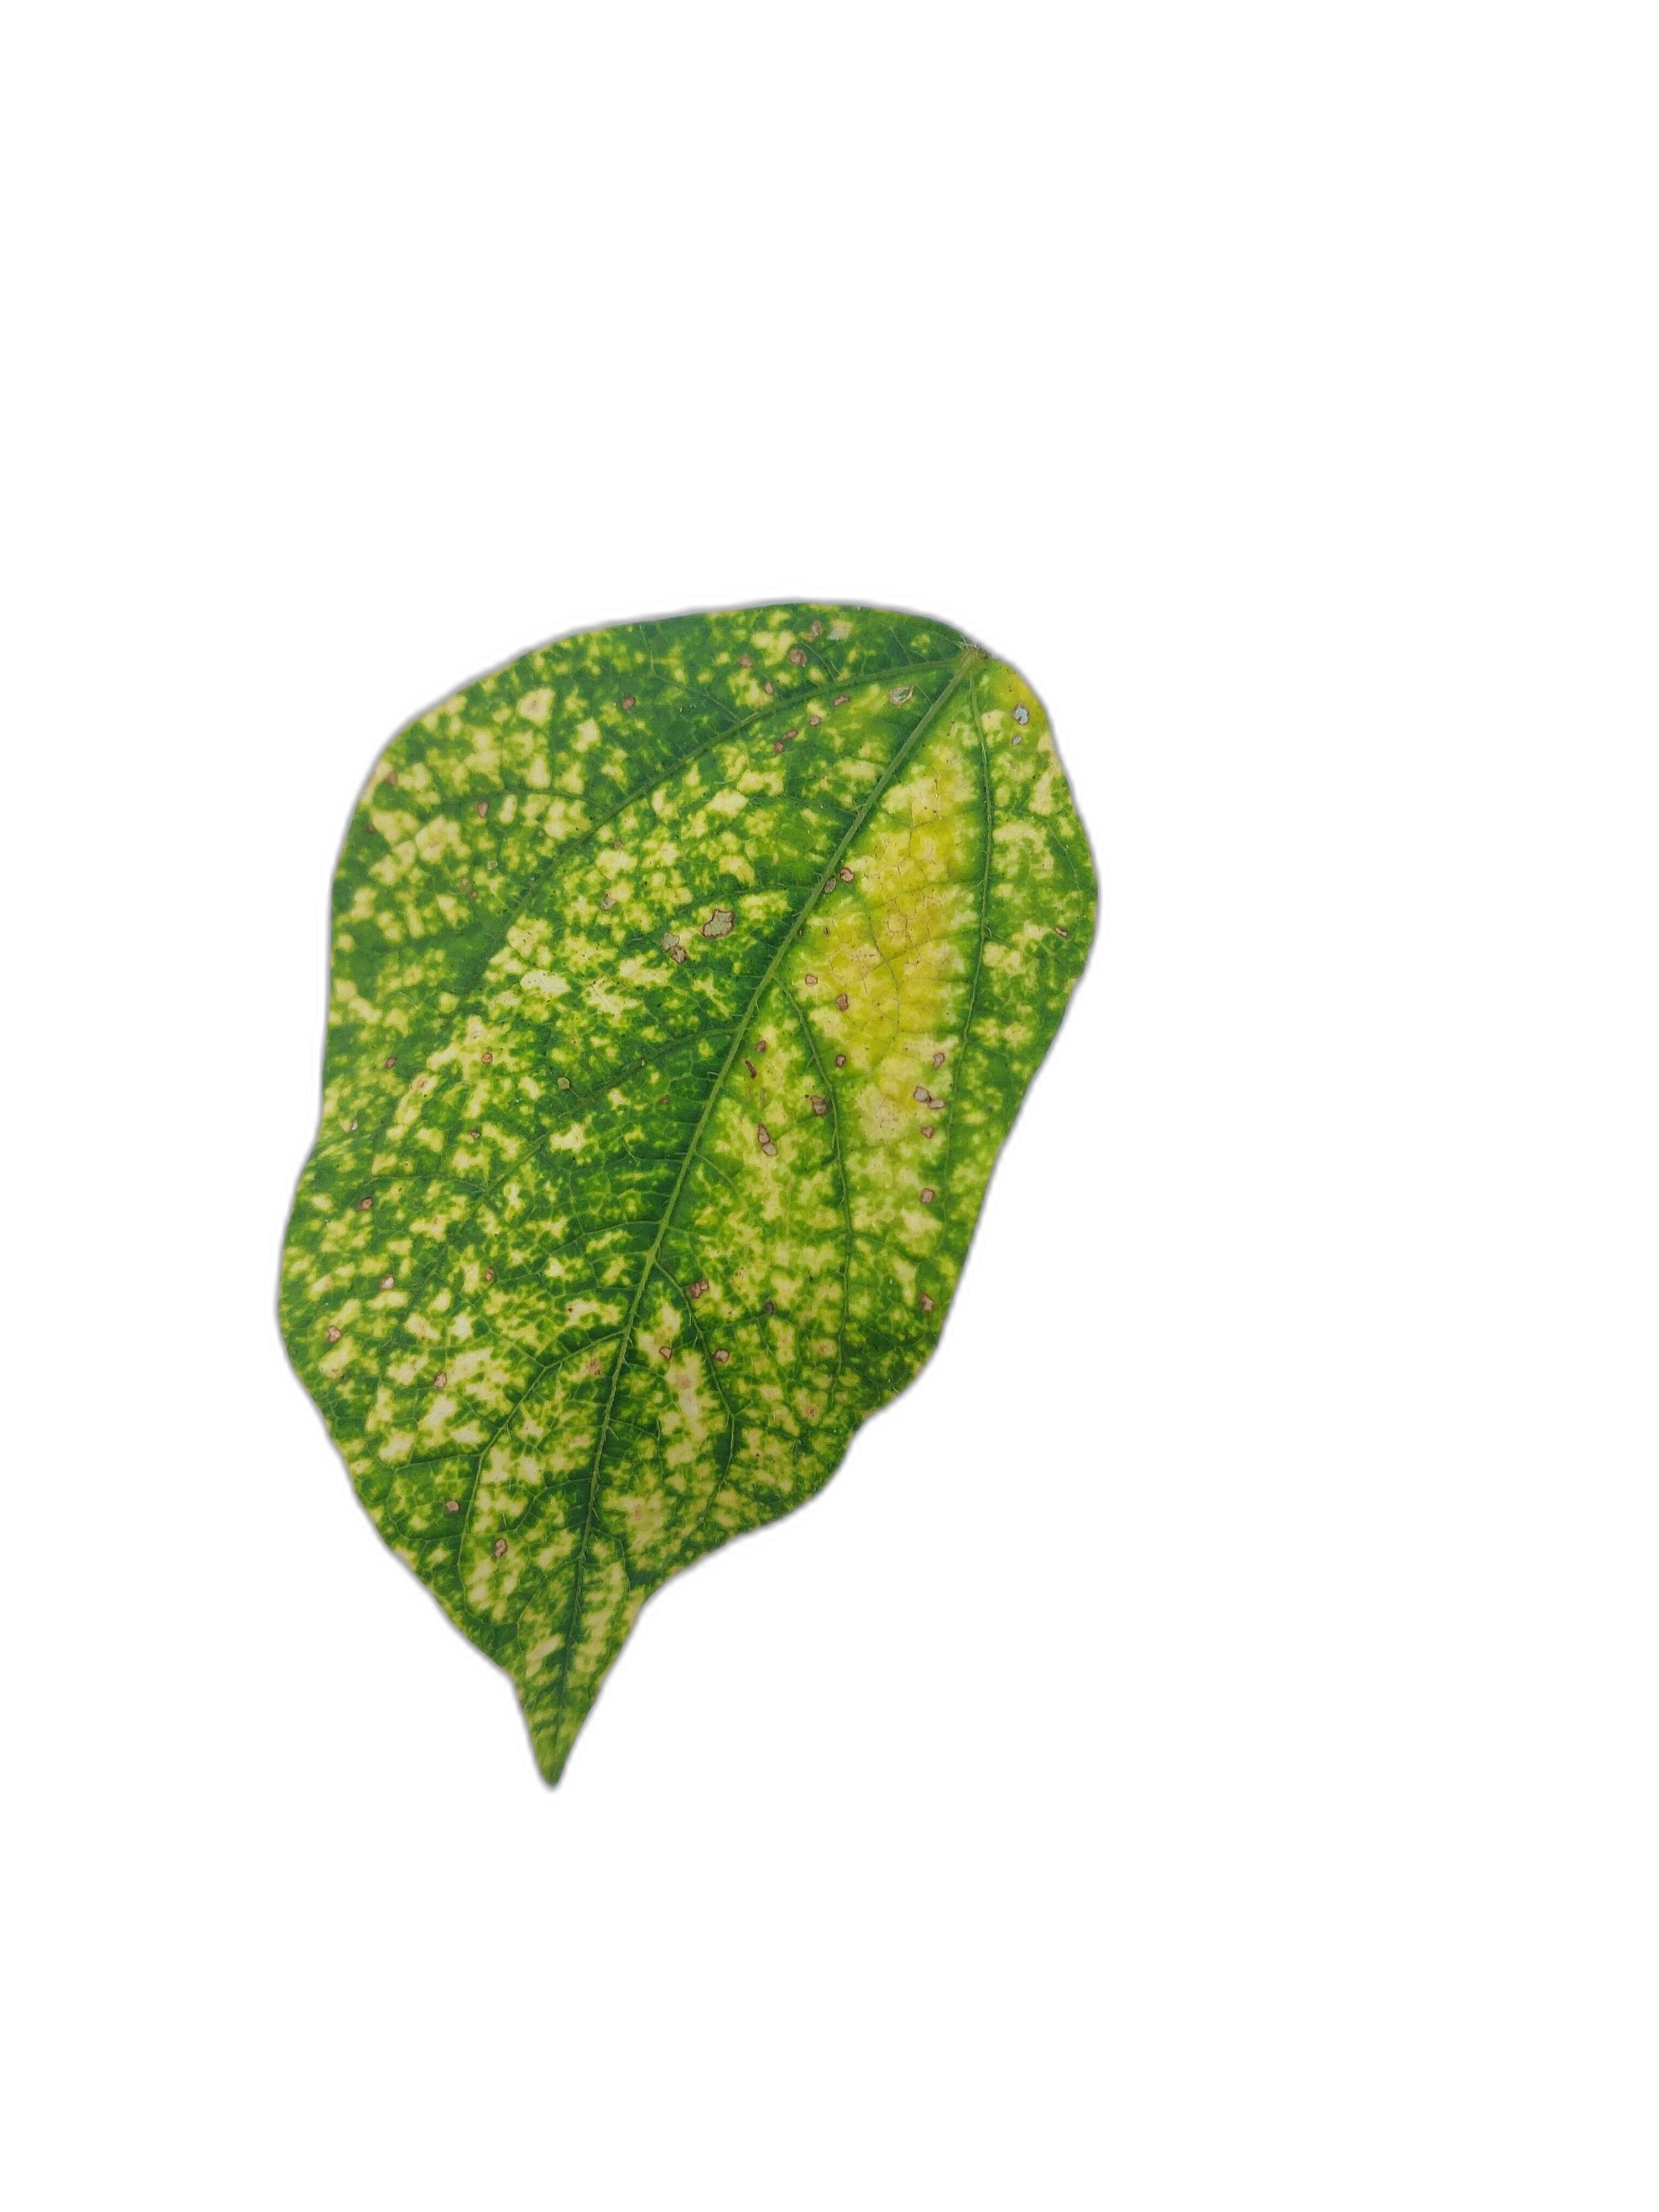
Label: Yellow Mosaic